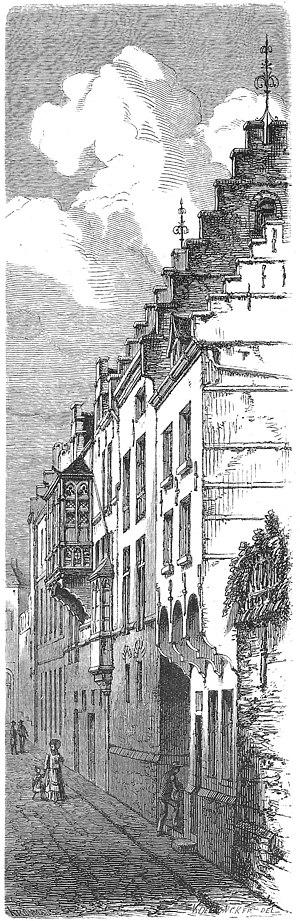
Bruxelles — Façade de l’hôtel de Ravestein en 1882.